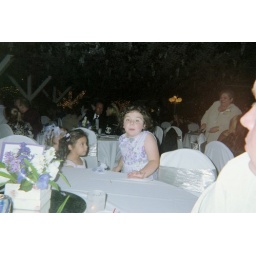
flower girls Mackenzie and Rosie look at Maria with Steph's mom laughing in the background